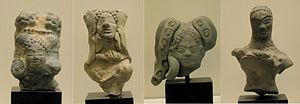
L'art maurya est l'art, principalement la sculpture, produit pendant la période de l'empire maurya, qui fut le premier empire à régner, du moins en théorie, sur la majeure partie du sous-continent indien, entre 322 et 185 avant notre ère. Il représentait une transition importante dans l'art indien de l'utilisation du bois à la pierre. C'était un art royal patronné par les rois Mauryan, en particulier Ashoka. Piliers, stupas, grottes sont les vestigesles plus importants.